Answer in natural language. Is Doorway (marked B) to the left of modern chair with striped upholstery (marked C)? Choose between the following options: no or yes
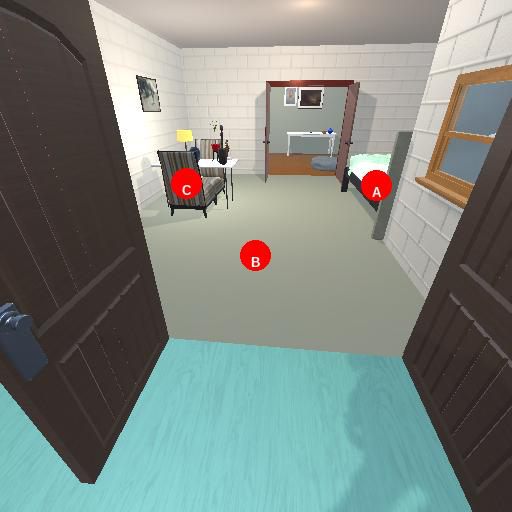
<answer>no</answer>